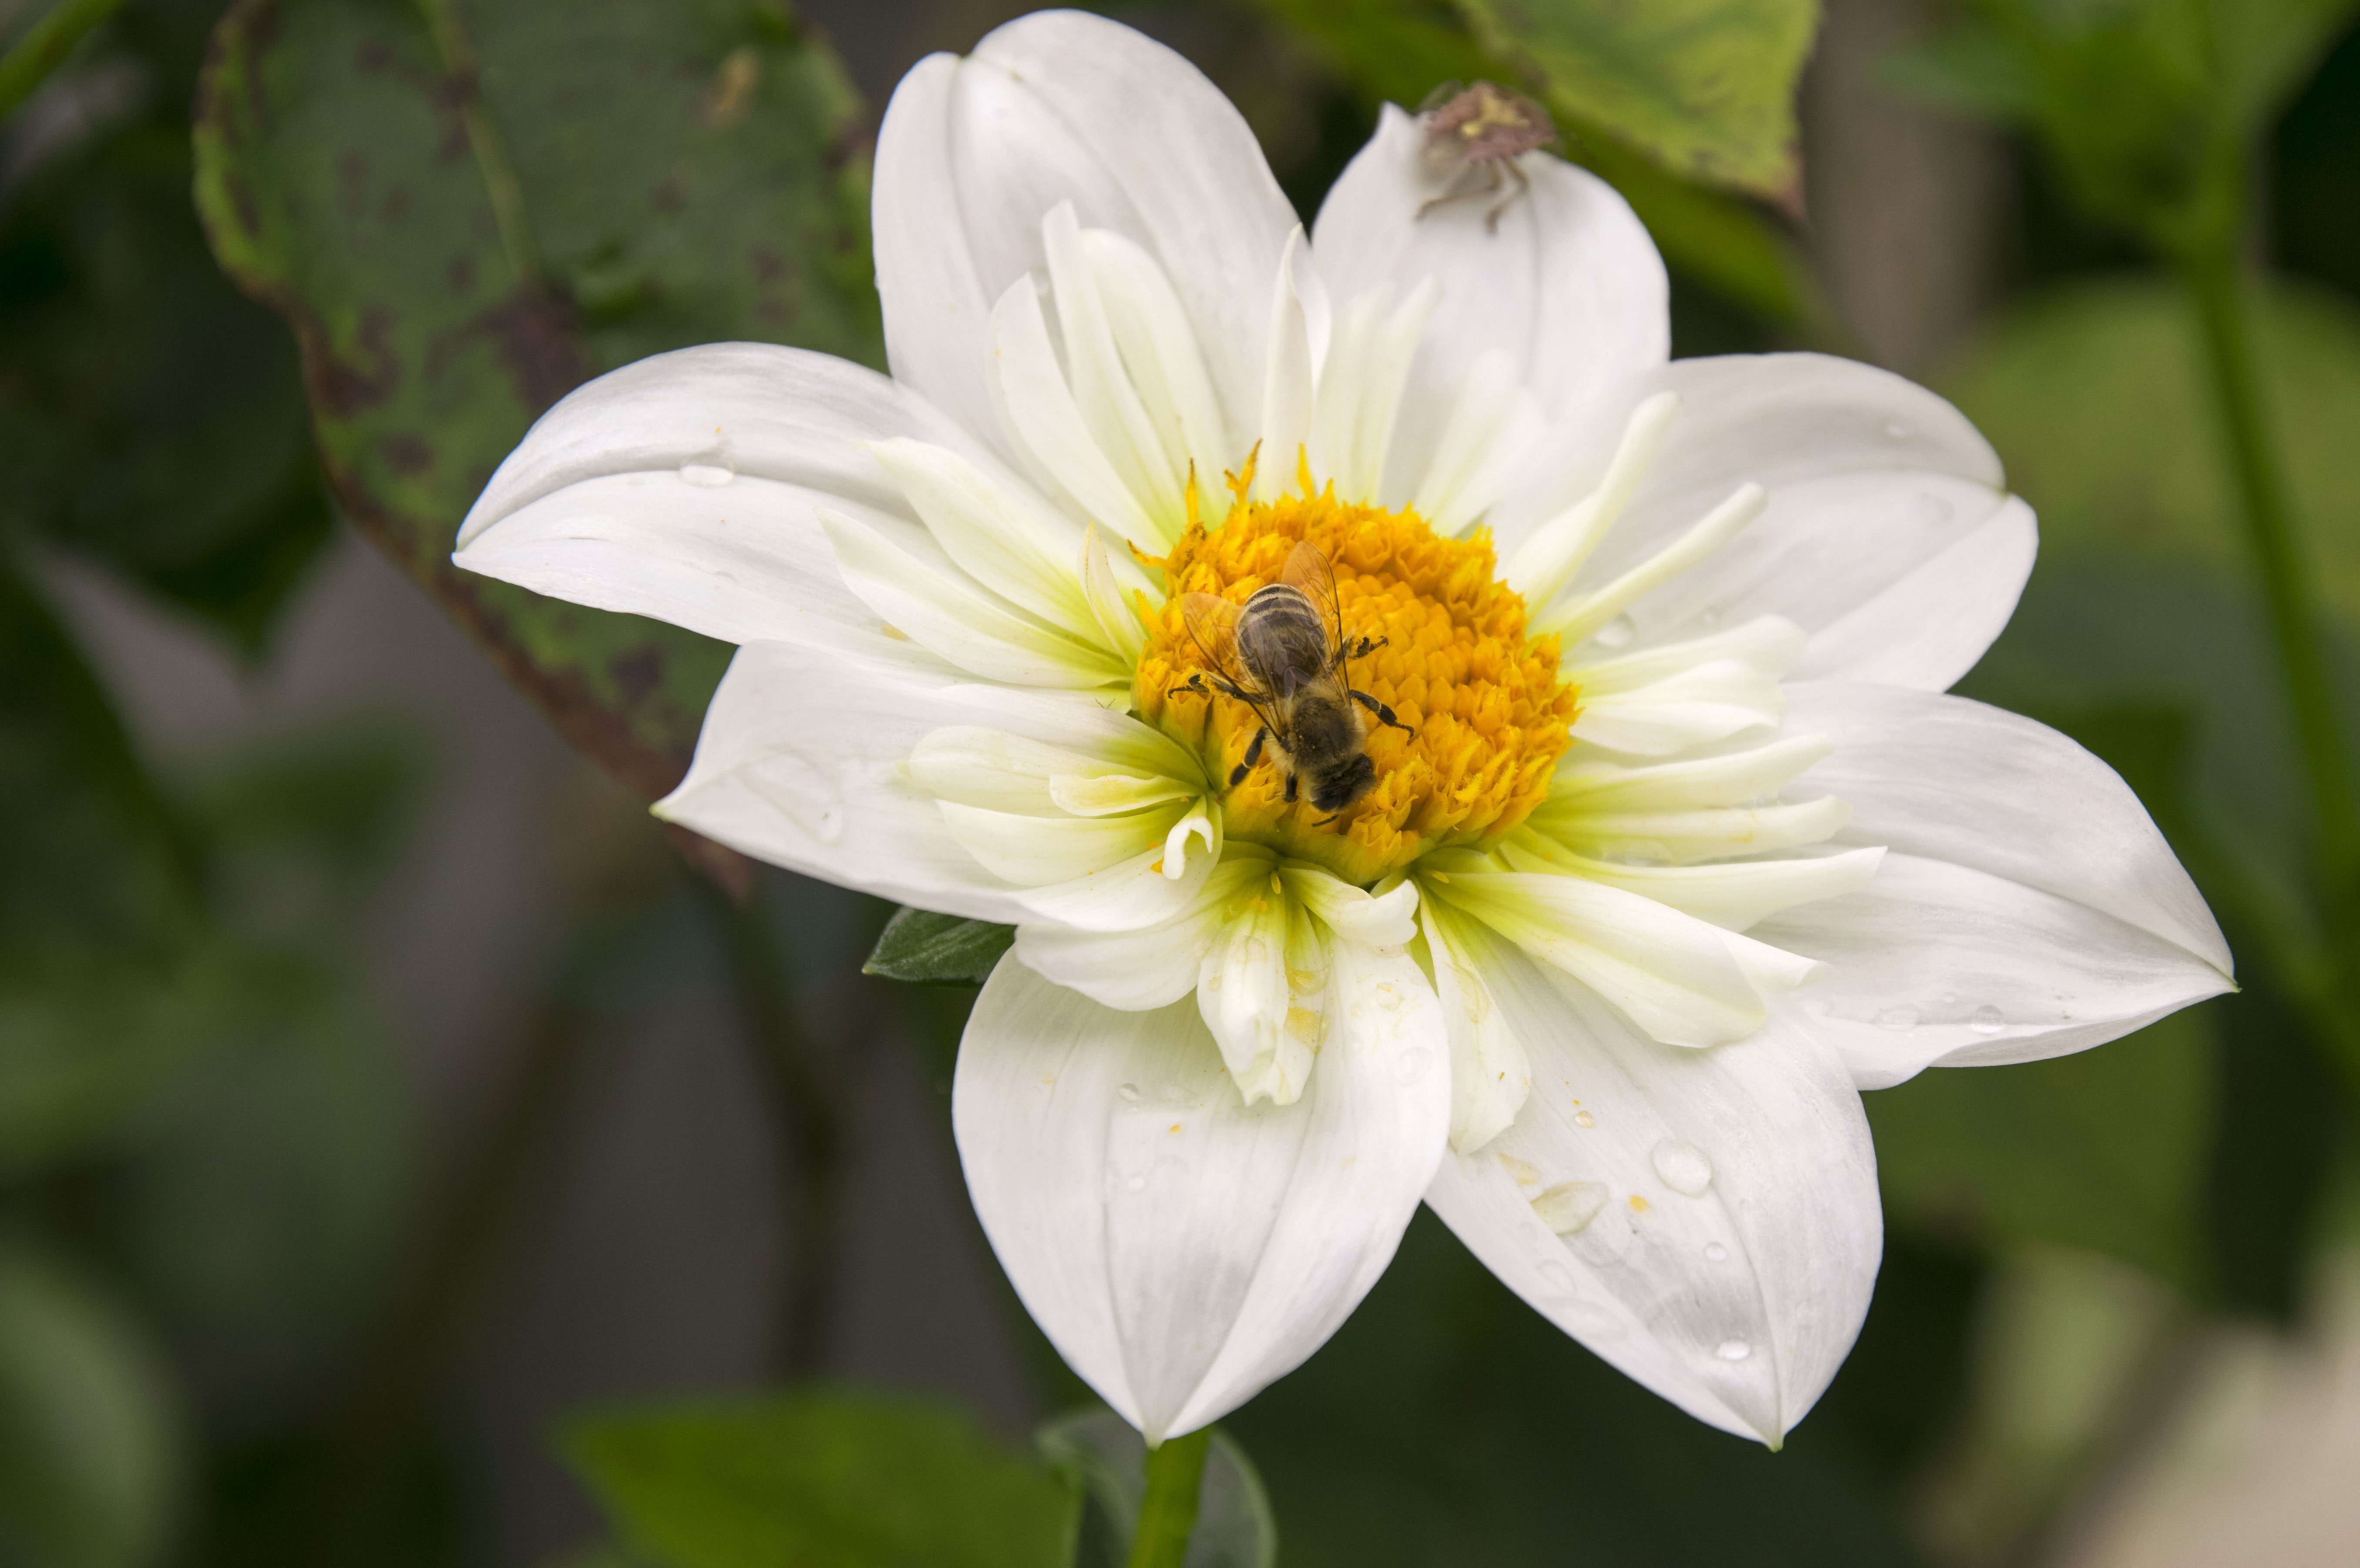
nature, blossom, plant, white, flower, petal, botany, close, flora, wildflower, close up, bee, macro photography, flowering plant, daisy family, oxeye daisy, land plant